Michał Plater-Zyberk

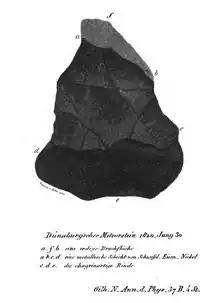
Līksna meteorite. Drawing from the journal "Annalen der Physik", 1821.

He was the first to describe the fall of a meteorite that took place on July 12, 1820 near Līksna (probably in ), about 5:30 p.m. He also collected its fragments and prepared a detailed documentation of the event. Information about the find was first published in the "Allgemeine Deutsche Zeitung für Russland" on July 21, 1820, then reprinted in Polish by the "Kuryer Litewski" on July 24, and later by the "Dziennik Wileński" in October. Michał Plater-Zyberk sent several fragments of the meteorite to Theodor Grotthuss, who performed their chemical analysis. He also attached a letter in which he described in detail the circumstances of the meteorite's fall, witness accounts, included a map on which he marked the places where the meteorite fragments fell, and made calculations in an attempt to determine the angle of the meteorite's flight. Based on the information from Plater-Zyberk, he published an article on the meteorite in "Annalen der Physik" in 1821, and a year later in "The Edinburgh Philosophical Journal".